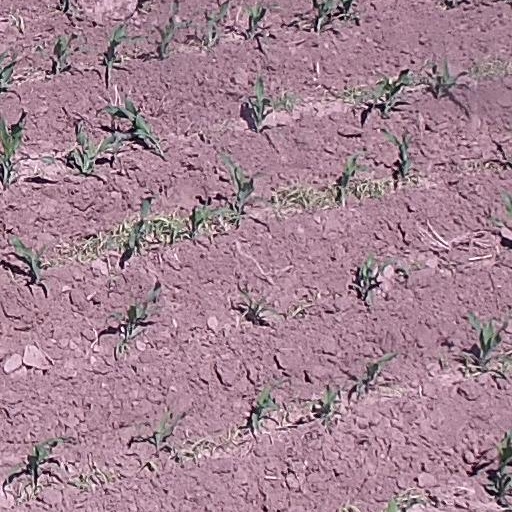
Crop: maize; corn